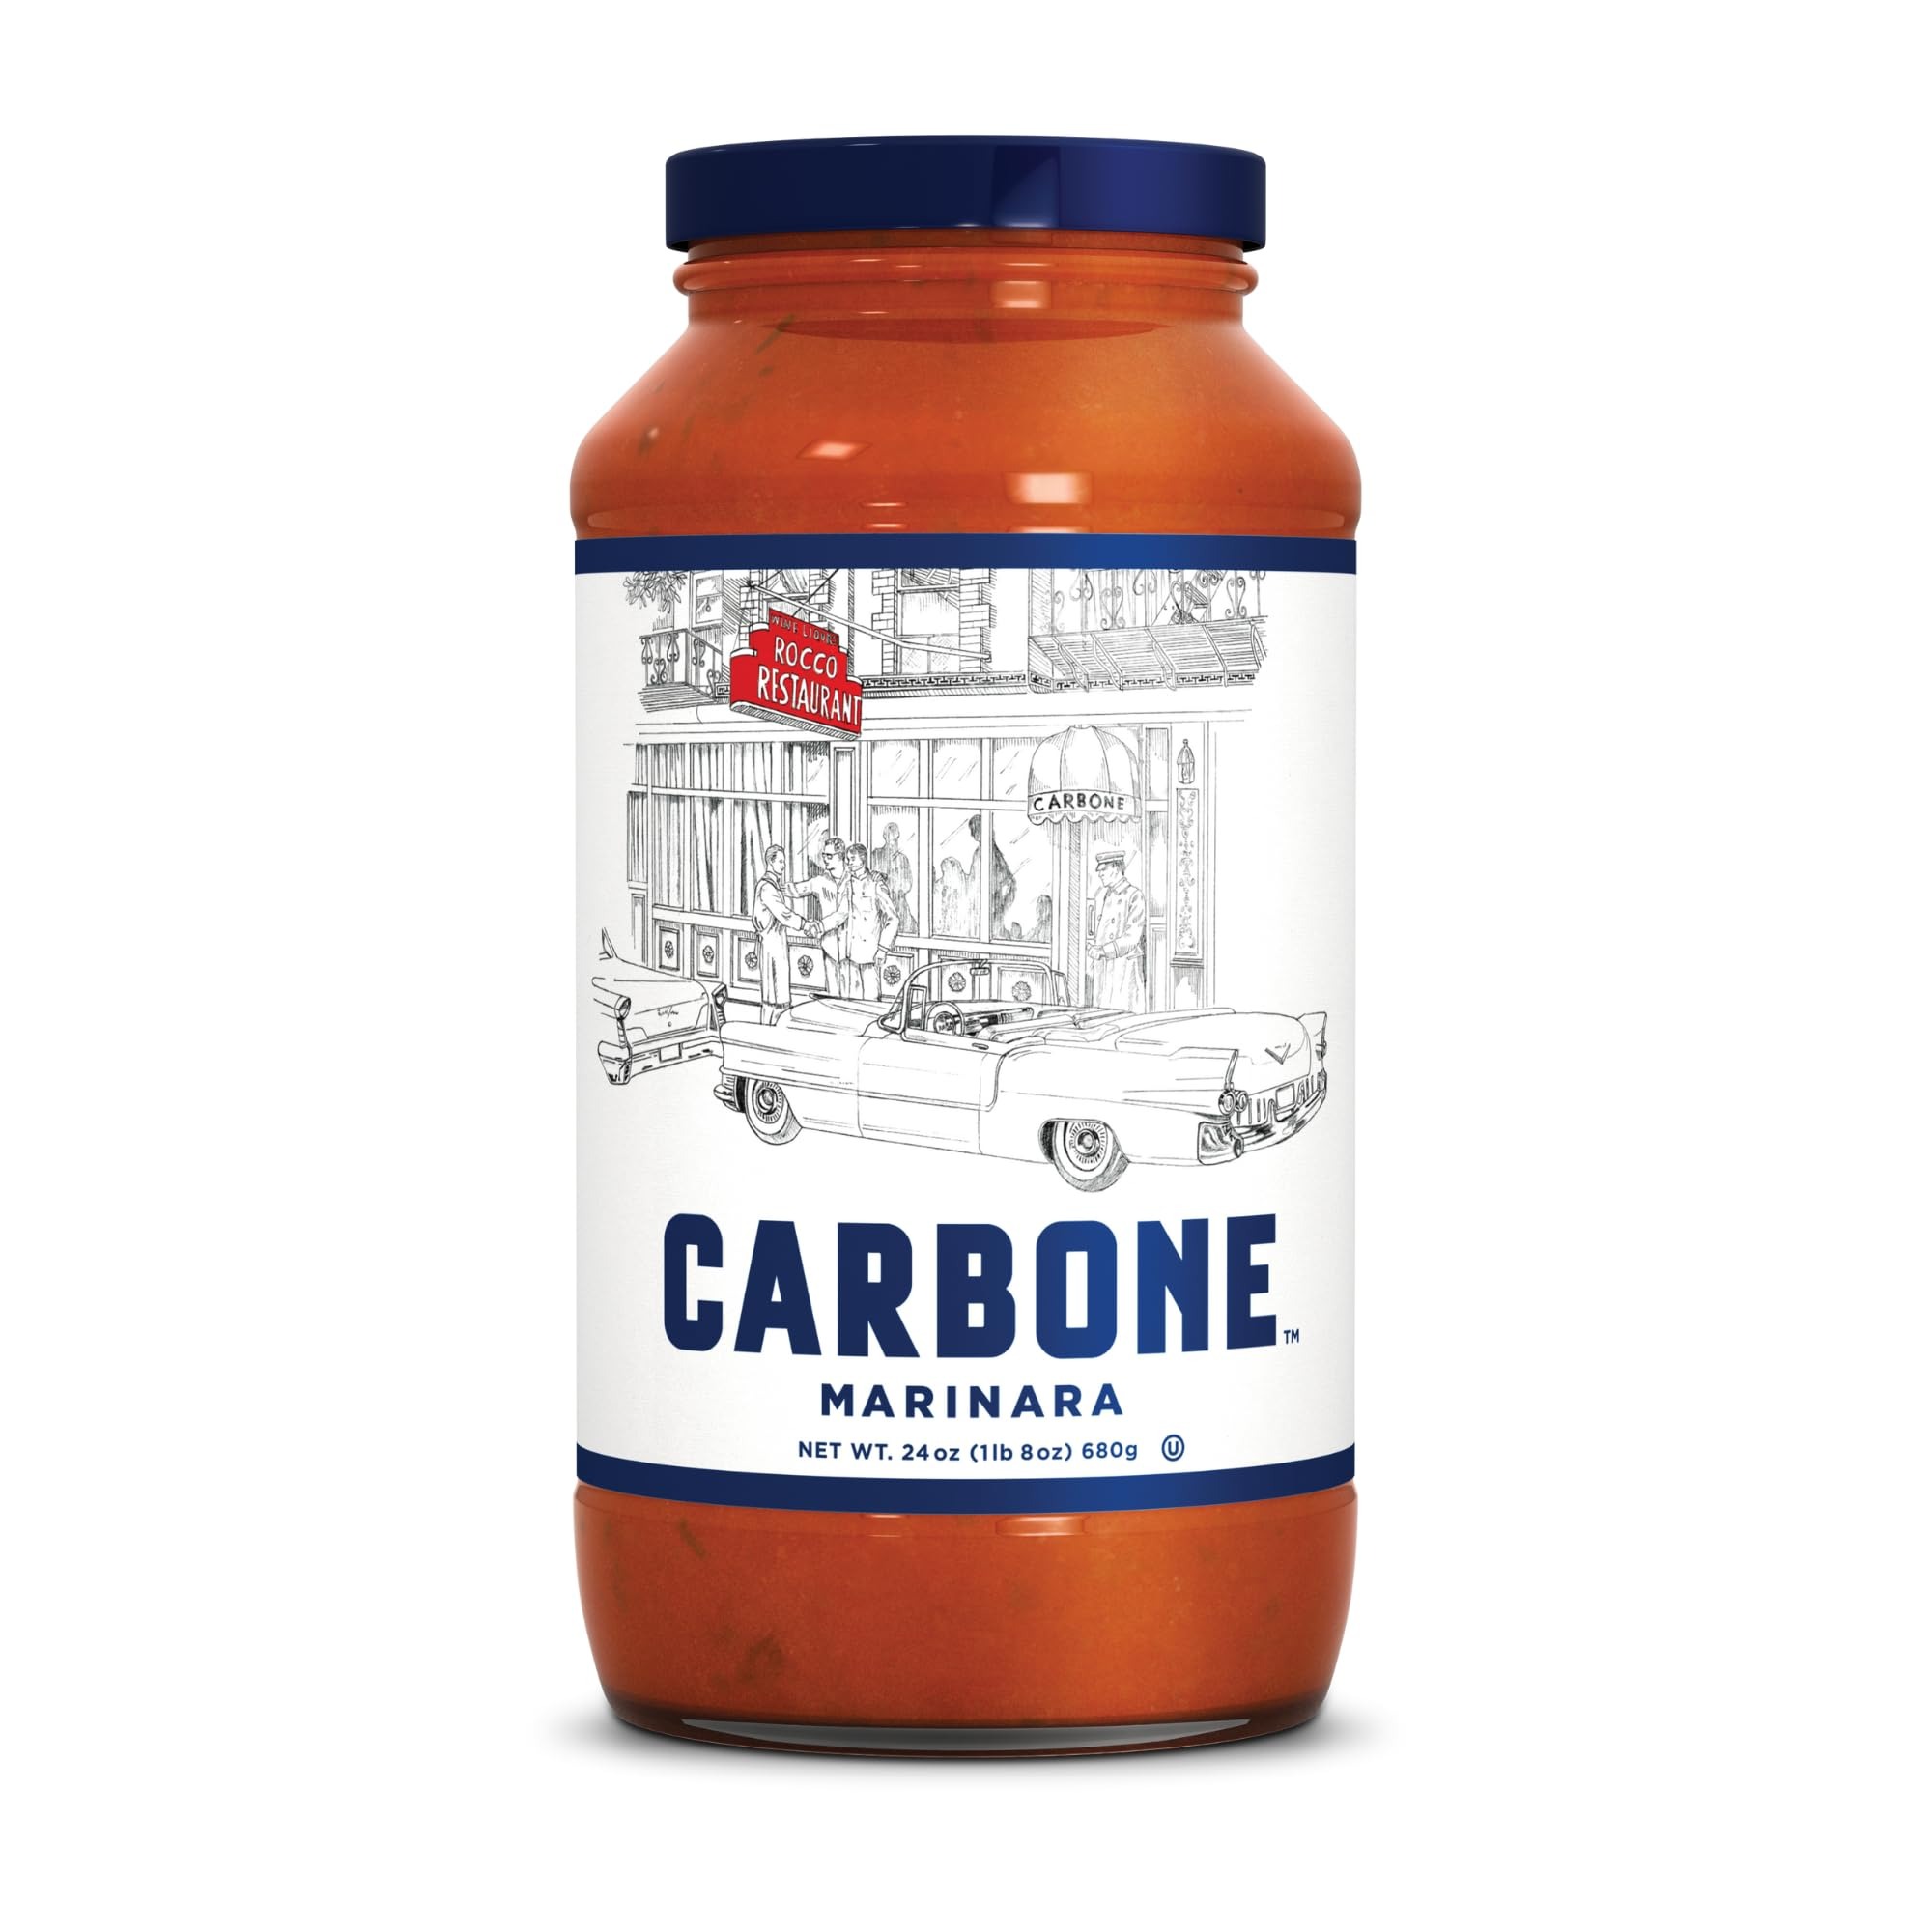
Item Name: CARBONE Marinara Pasta Sauce, 24 OZ
Bullet Point 1: No hydrogenated fats or high fructose corn syrup allowed in any food
Bullet Point 2: No bleached or bromated flour
Bullet Point 3: No synthetic nitrates or nitrites
Product Description: Meals
Value: 24.0
Unit: Ounce

Price: 9.49